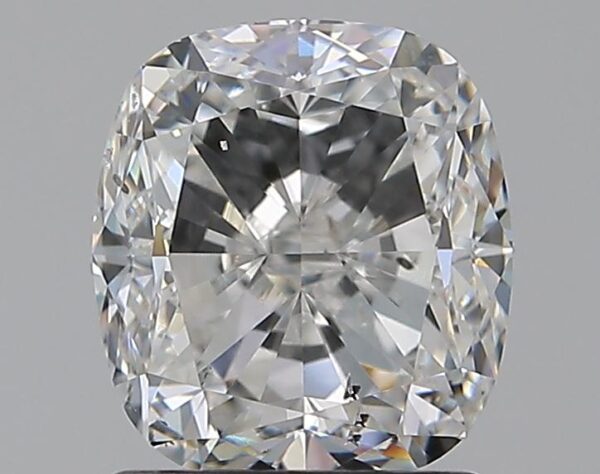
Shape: cushion
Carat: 1.7
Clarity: SI1
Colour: F
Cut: VG
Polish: EX
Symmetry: EX
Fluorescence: F
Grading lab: GIA
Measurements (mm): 7 x 6.32 x 4.42